She Hate Me

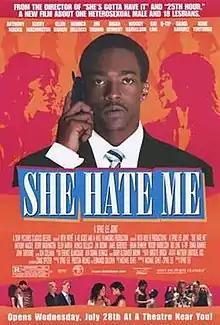
Theatrical release poster

She Hate Me is a 2004 American independent comedy-drama film directed by Spike Lee. The film stars Anthony Mackie, Kerry Washington, Ellen Barkin, Monica Bellucci, Brian Dennehy, Woody Harrelson, Bai Ling, and John Turturro. The film touches on a variety of themes such as corporate greed, race, sexuality, and politics. As with many of Lee's films, the film garnered controversy. Unlike many prior works, Spike Lee does not have an acting credit in this film.